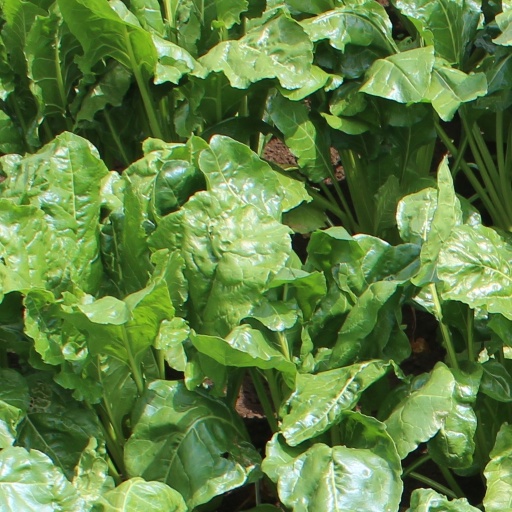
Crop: sugar beet